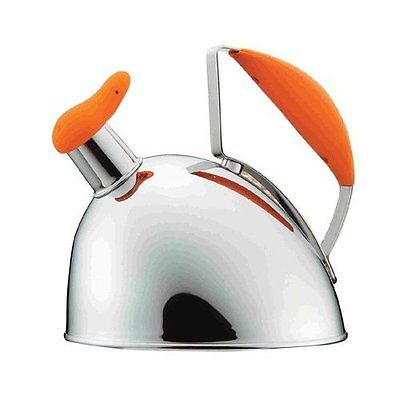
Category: kettle